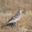
Label: bird